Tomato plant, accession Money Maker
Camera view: tilt-top (135 deg); turntable rotation: 330 degrees
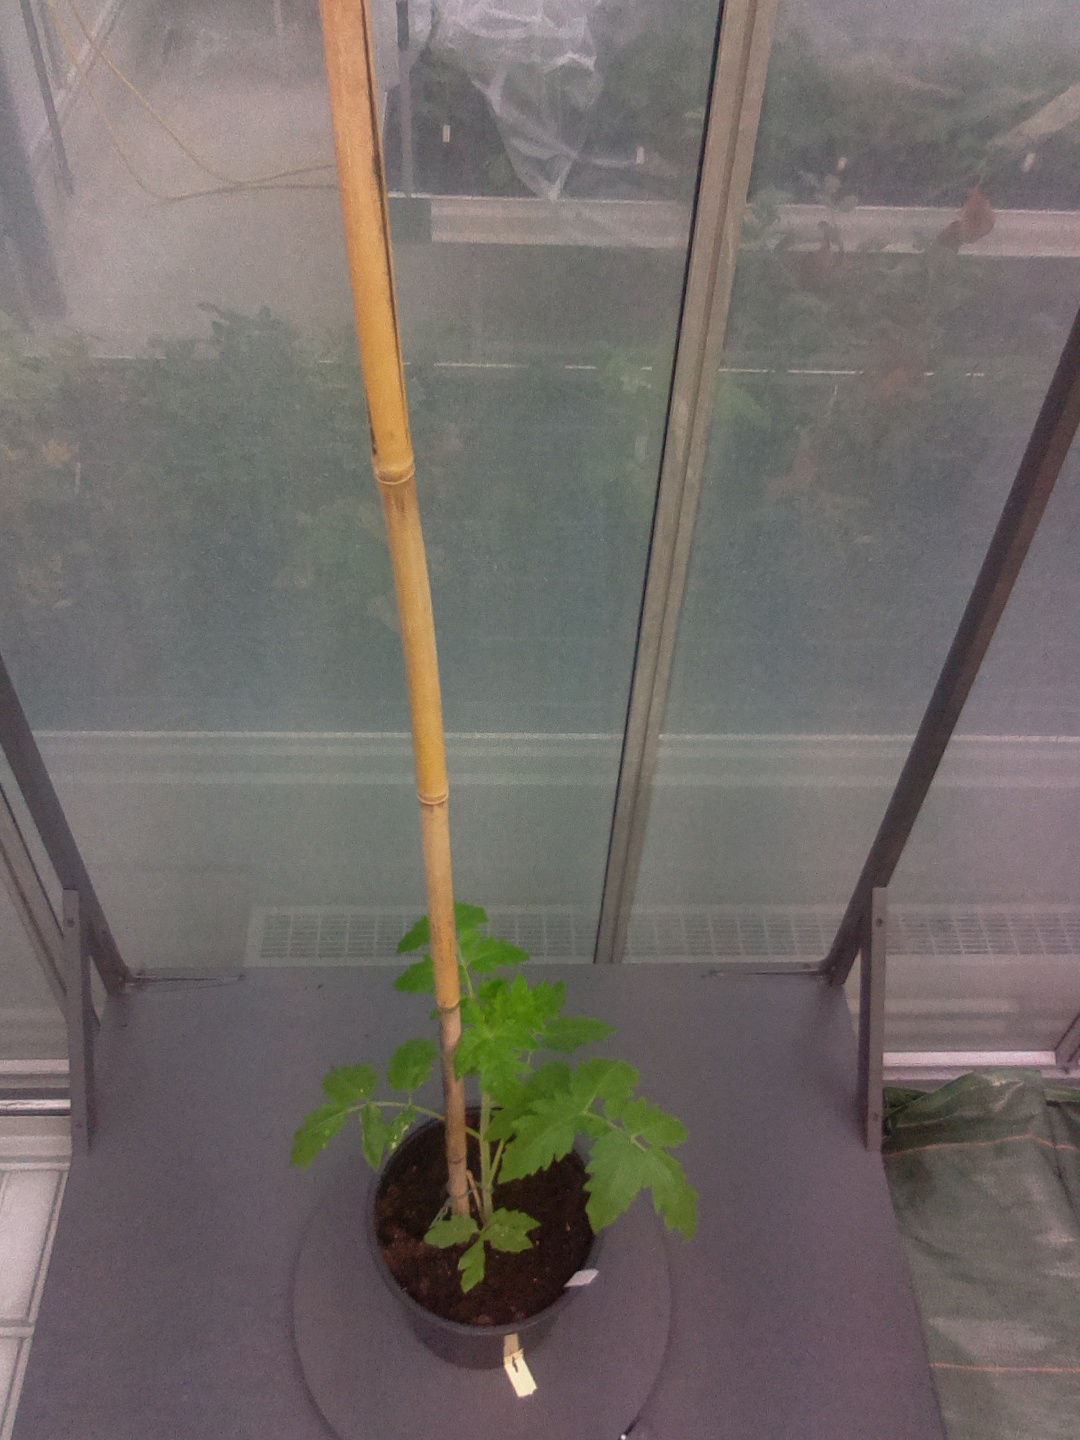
BBCH growth stage 13: 6 of true leaves visible